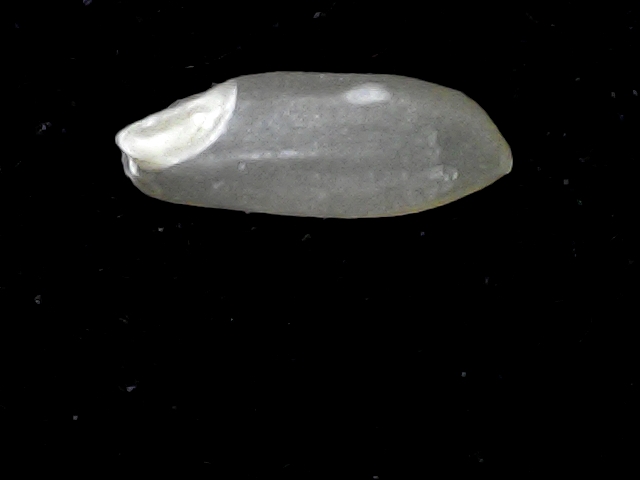
Rice variety: BD39